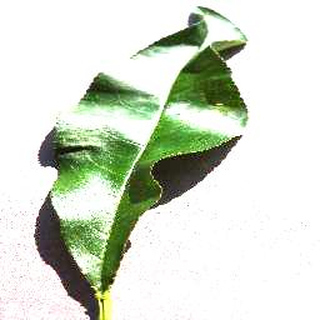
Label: healthy_peach